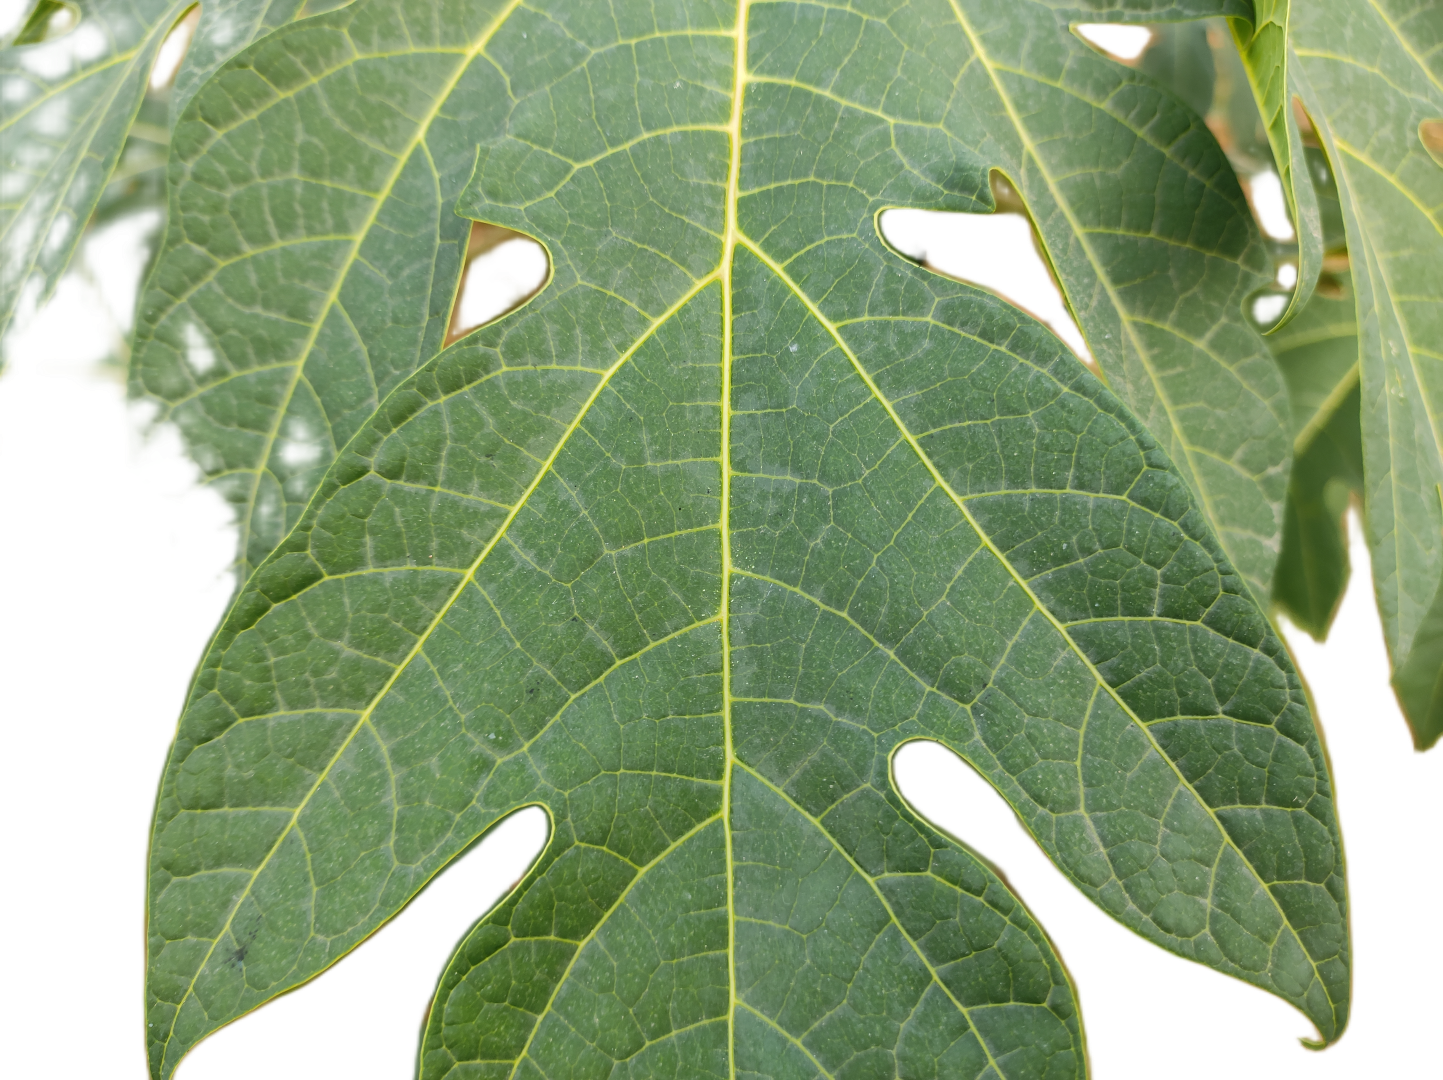
Crop: Papaya
Label: Healthy_leaf